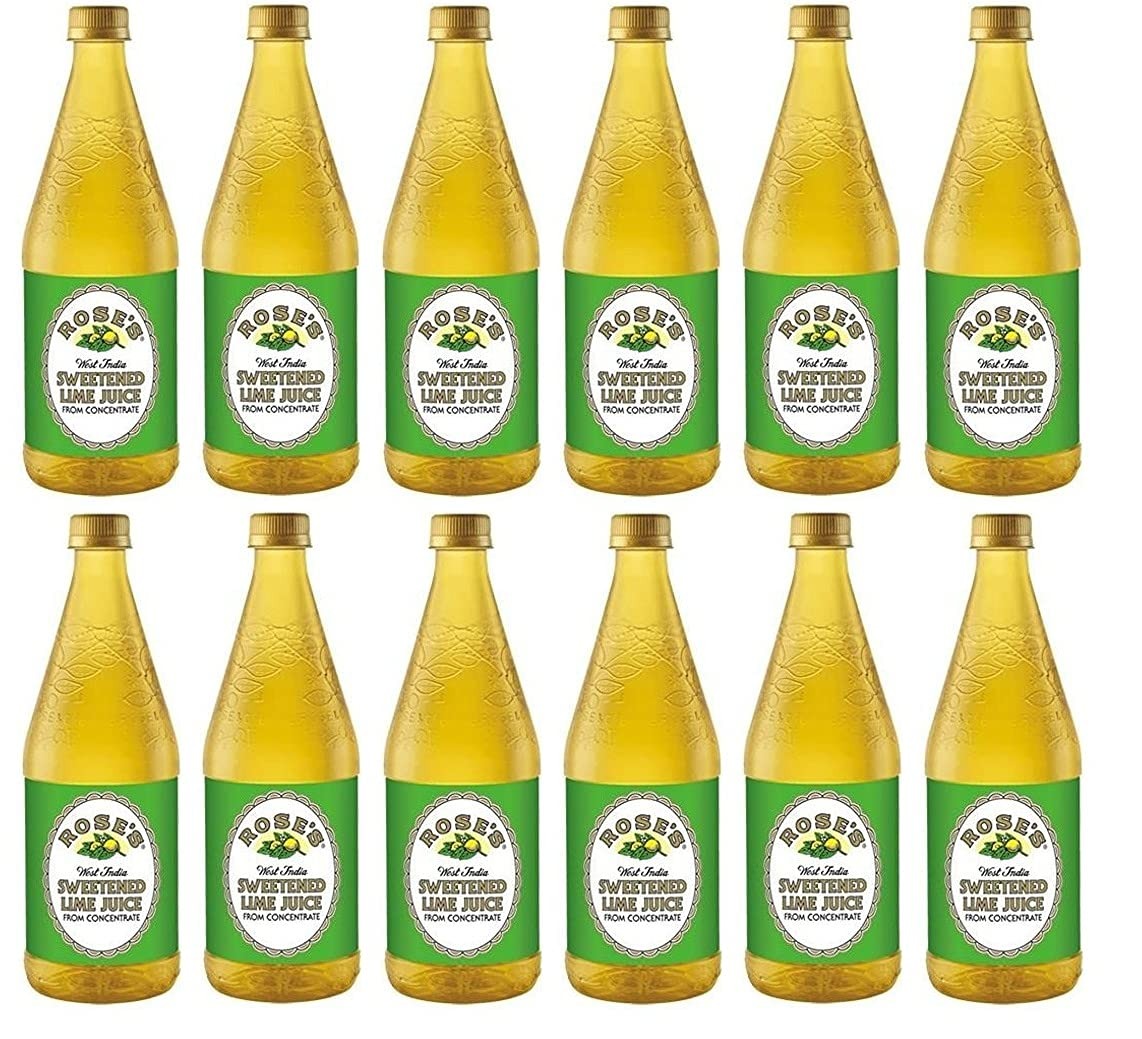
Item Name: Roses Sweetened Lime Juice, 12 Fluid Ounce12
Product Description: Grocery & Gourmet Food
Value: 144.0
Unit: Fl Oz

Price: 4.74